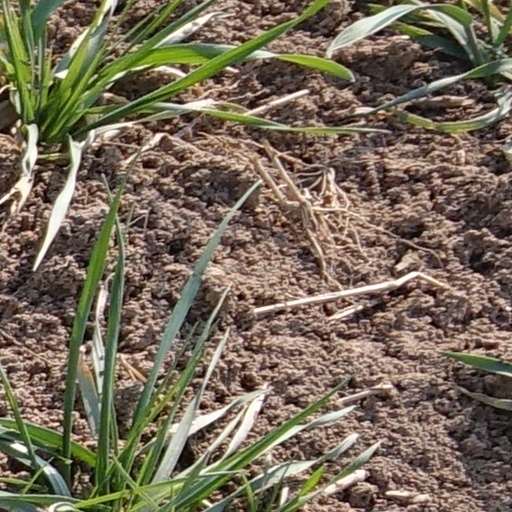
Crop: wheat